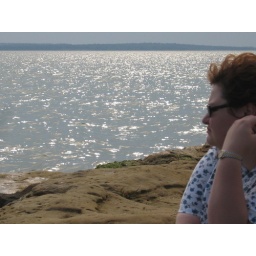
The lake goes off into the distance while she takes it all in here on the rocks of Grapevine lake.